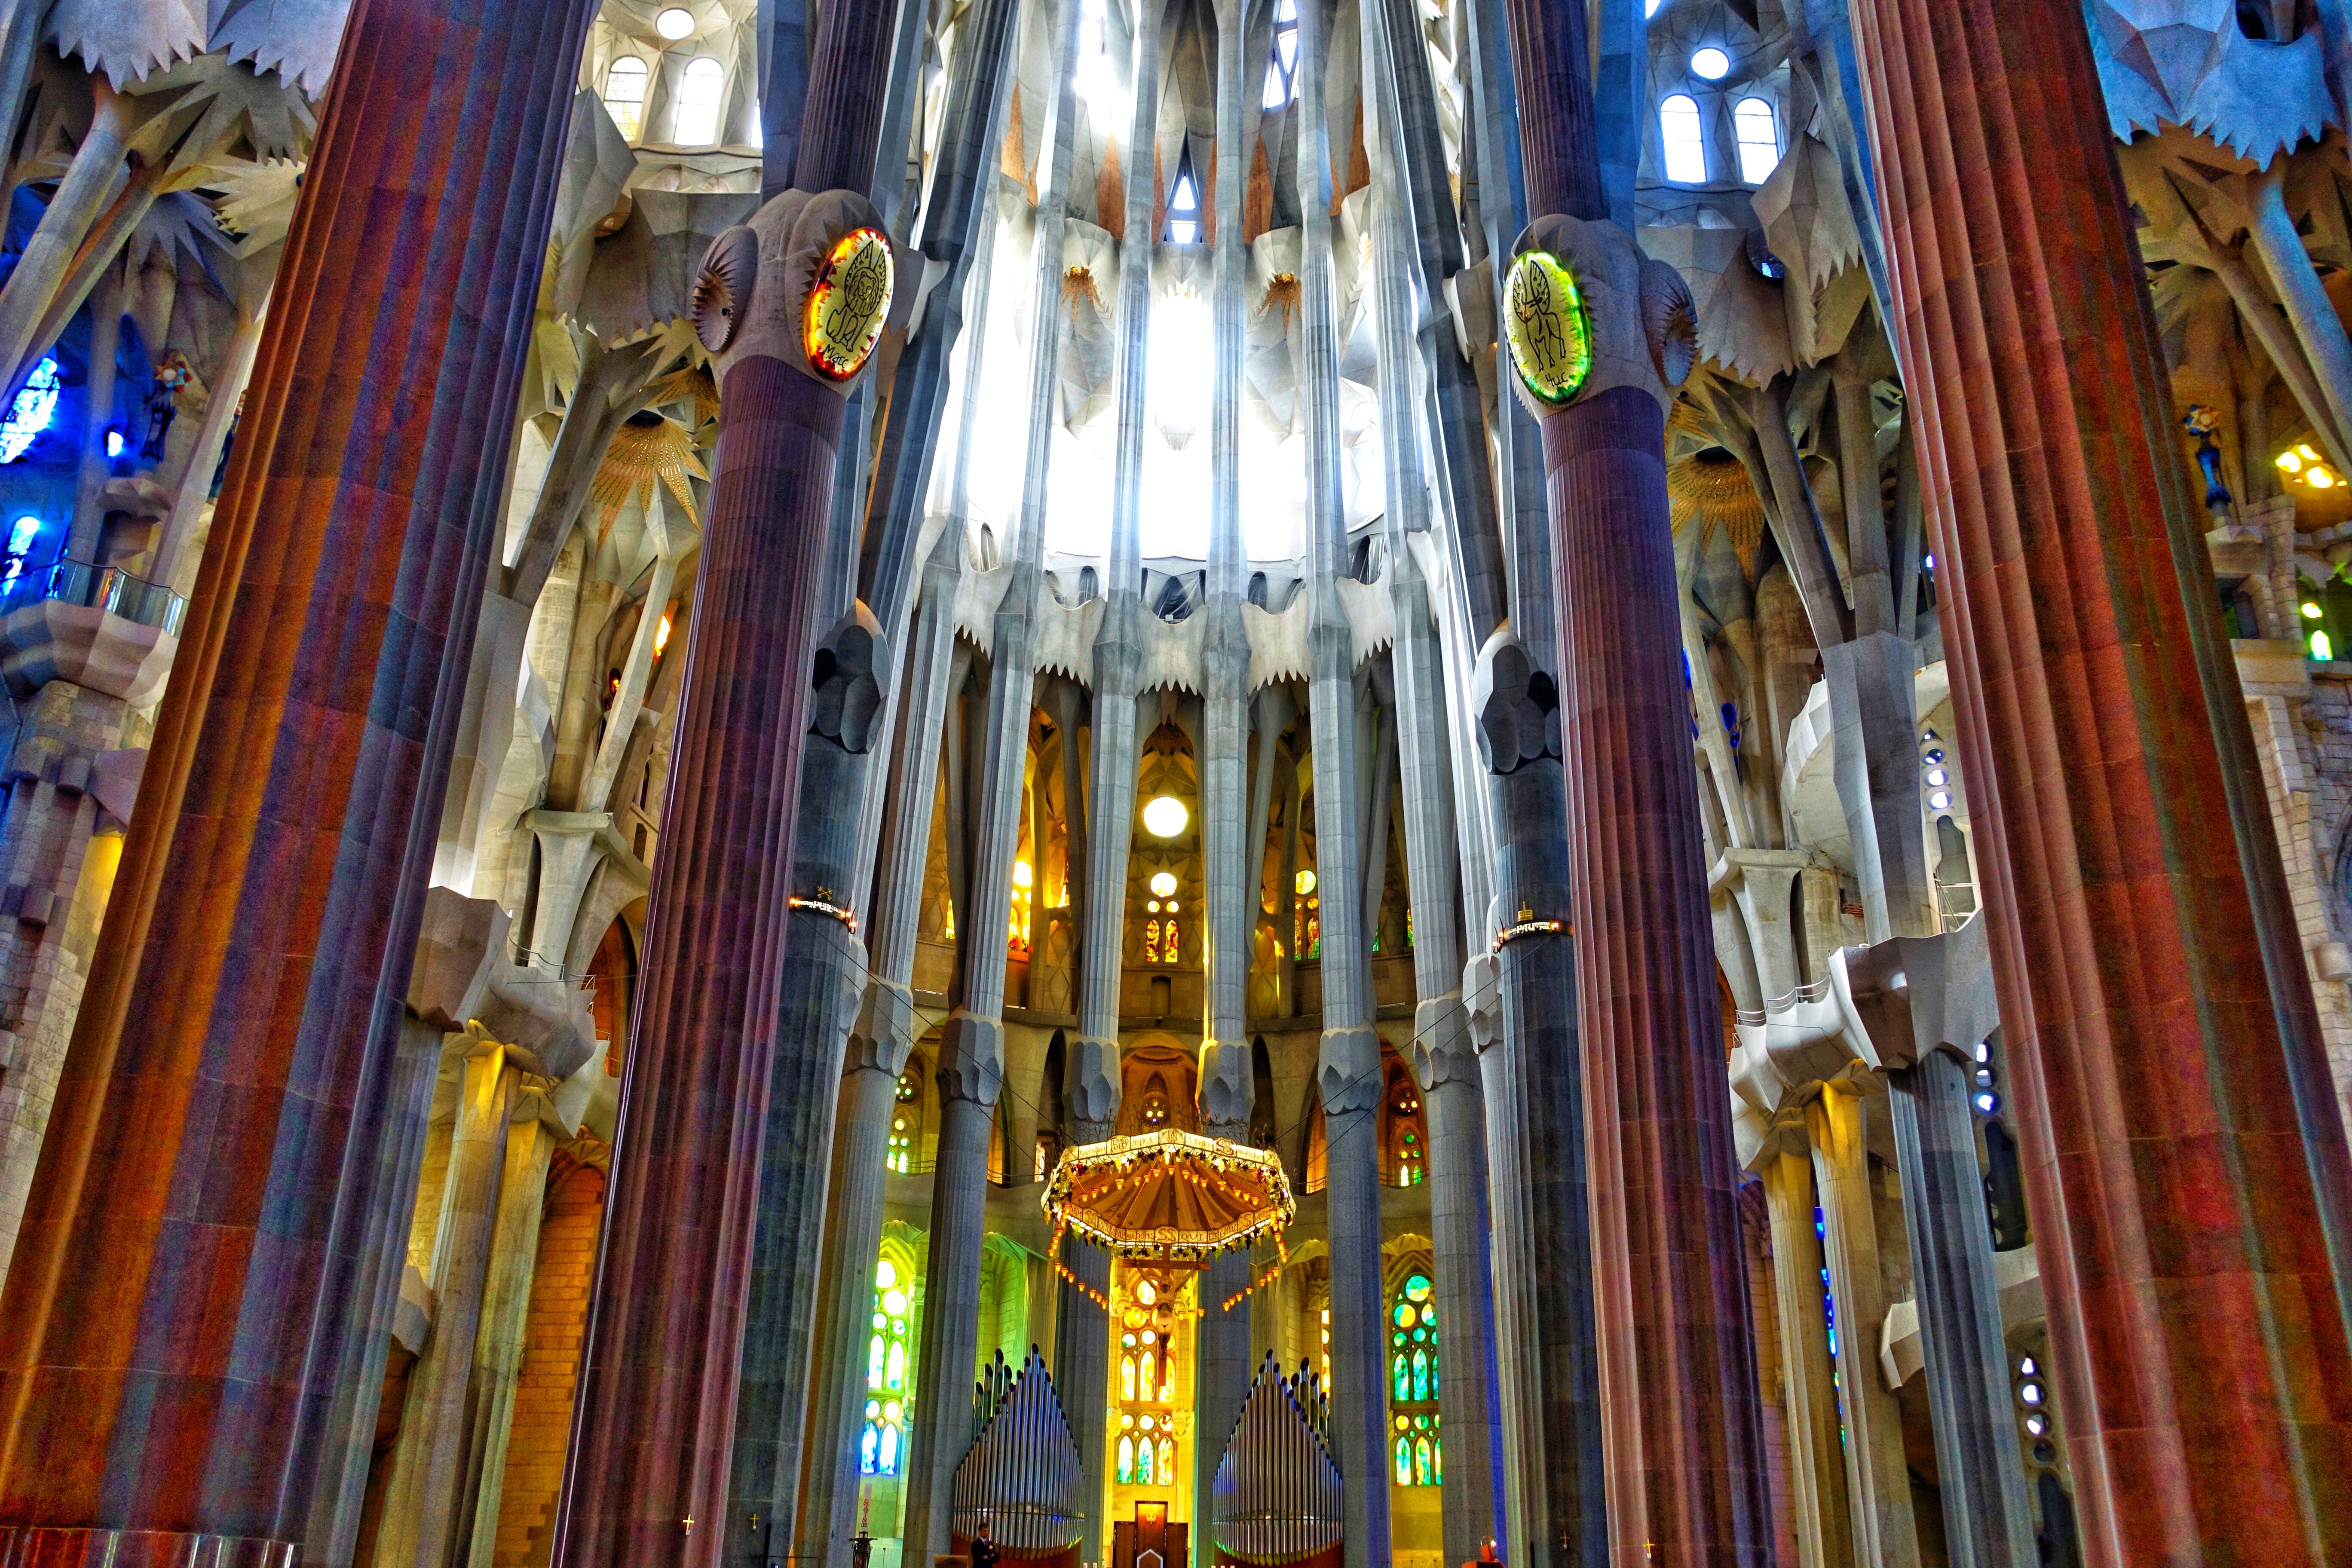
architecture, building, ceiling, church, cathedral, barcelona, place of worship, gaudi, famous, spanish, basilica, familia, familia segrada, segrada